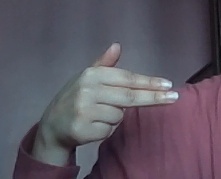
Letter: ghain